Shirazeh Houshiary

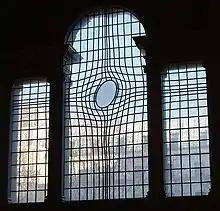
New East Window of St Martin-in-the-Fields (2008) by Shirazeh Houshiary

Shirazeh Houshiary (born 15 January 1955) is an Iranian-born English sculptor, installation artist, and painter. She lives and works in London.